List of Wigan Athletic F.C. seasons

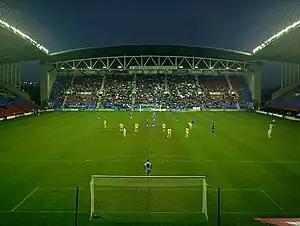
The DW Stadium (formerly the JJB Stadium) has been the home of Wigan Athletic since the 1999–2000 season.

Wigan Athletic Football Club was founded in 1932 and joined the Football League in 1978. The team played in the Premier League for the first time in 2005–06. The table details the club's achievements in all first team competitions, and records their top goalscorer, for each completed season.